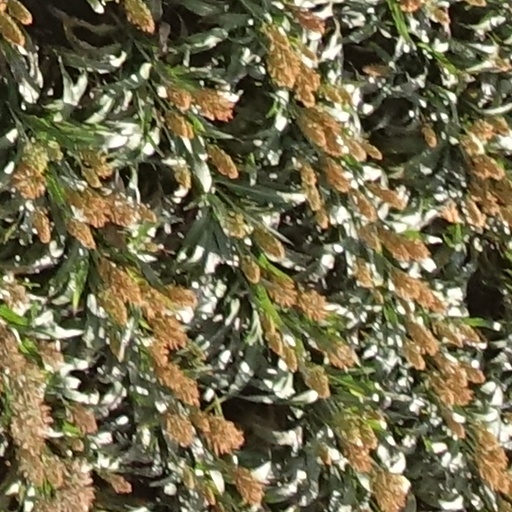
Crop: sorghum